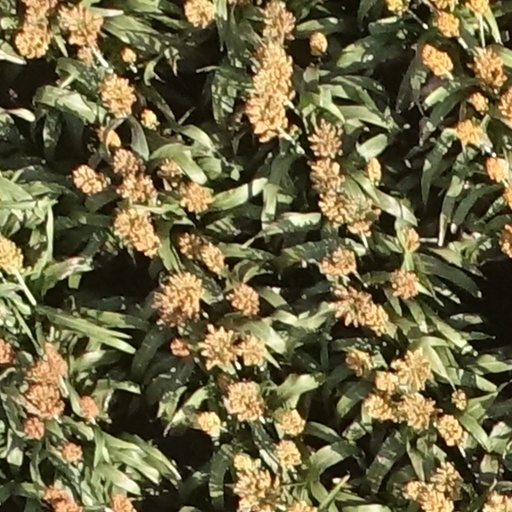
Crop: sorghum